Question: Please indicate a possible affordance area of the bench that can be used for sitting on
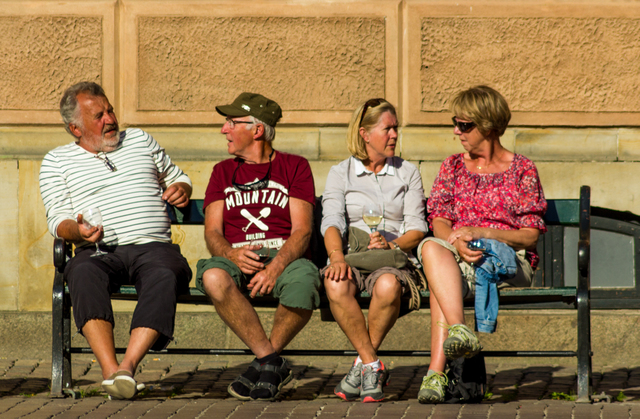
Answer: [70.5, 266, 592.5, 305]